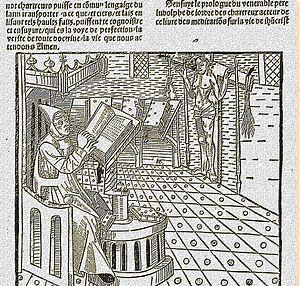
Ludolphe le Chartreux.
Humbert de Baugé est un prélat français du XIIᵉ siècle, évêque d'Autun puis archevêque de Lyon.
La Grande Vie du Christ ou Vita Christi ou encore Meditationes Vita Christi est un ouvrage spirituel majeur de Ludolphe le Chartreux, dit de Saxe, écrit à la fin du Moyen Âge et imprimé à la fin du XVᵉ siècle. Il inspira notamment Ignace de Loyola pour ses Exercices spirituels.